Harry Lehrer

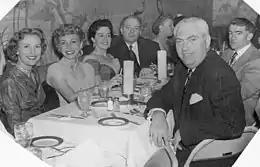
Lynne Roberts (left), Sally Naiditch, Anne T. Hill (3rd from left), Dr. Leon W. Naiditch, Hyman B. Samuels (front right), Dr. Harry Lehrer (extreme right behind Samuels)

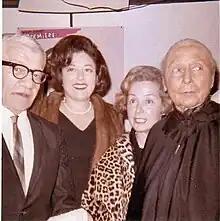
(left to right) Dr. Harry Lehrer, Jean R. Miller, Anne T. Hill, Indra Devi, Los Angeles 1965

Lehrer bought the Bumiller Building from the estate of Lillian E. Schramm in 1958, and had his medical offices on the ground floor until his death in 1972. Built in 1906, the Bumiller Building, designed by the architects Morgan & Walls, was constructed of reinforced concrete in Renaissance Revival style. It is today part of the Los Angeles Historic Broadway Theater District.